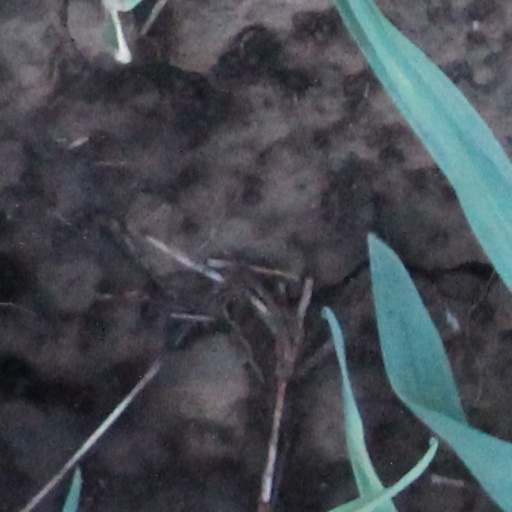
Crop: wheat